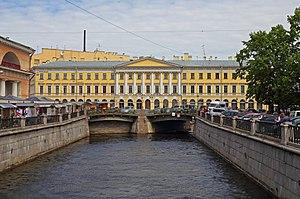
Saint-Pétersbourg /sɛ̃.pe.tɛʁs.buʁ/ est la deuxième plus grande ville de Russie par sa population, avec 5 281 579 habitants en 2017, après la capitale Moscou. Saint-Pétersbourg a le statut de ville d'importance fédérale. La ville est enclavée dans l'oblast de Léningrad, mais en est administrativement indépendante. Elle est située dans le Nord-Ouest du pays sur le delta de la Neva, au fond du golfe de Finlande, un espace maritime de la mer Baltique. Capitale de l'Empire russe de 1712 jusqu'en mars 1917, ainsi que de la Russie dirigée par les deux gouvernements provisoires entre mars et octobre 1917, Saint-Pétersbourg a conservé de cette époque un ensemble architectural unique. Deuxième port russe sur la mer Baltique après Primorsk, c'est aussi un centre majeur de l'industrie, de la recherche et de l'enseignement russe ainsi qu'un important centre culturel européen. Saint-Pétersbourg est la deuxième ville d'Europe par sa superficie et la cinquième par sa population.